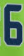
Number: 6